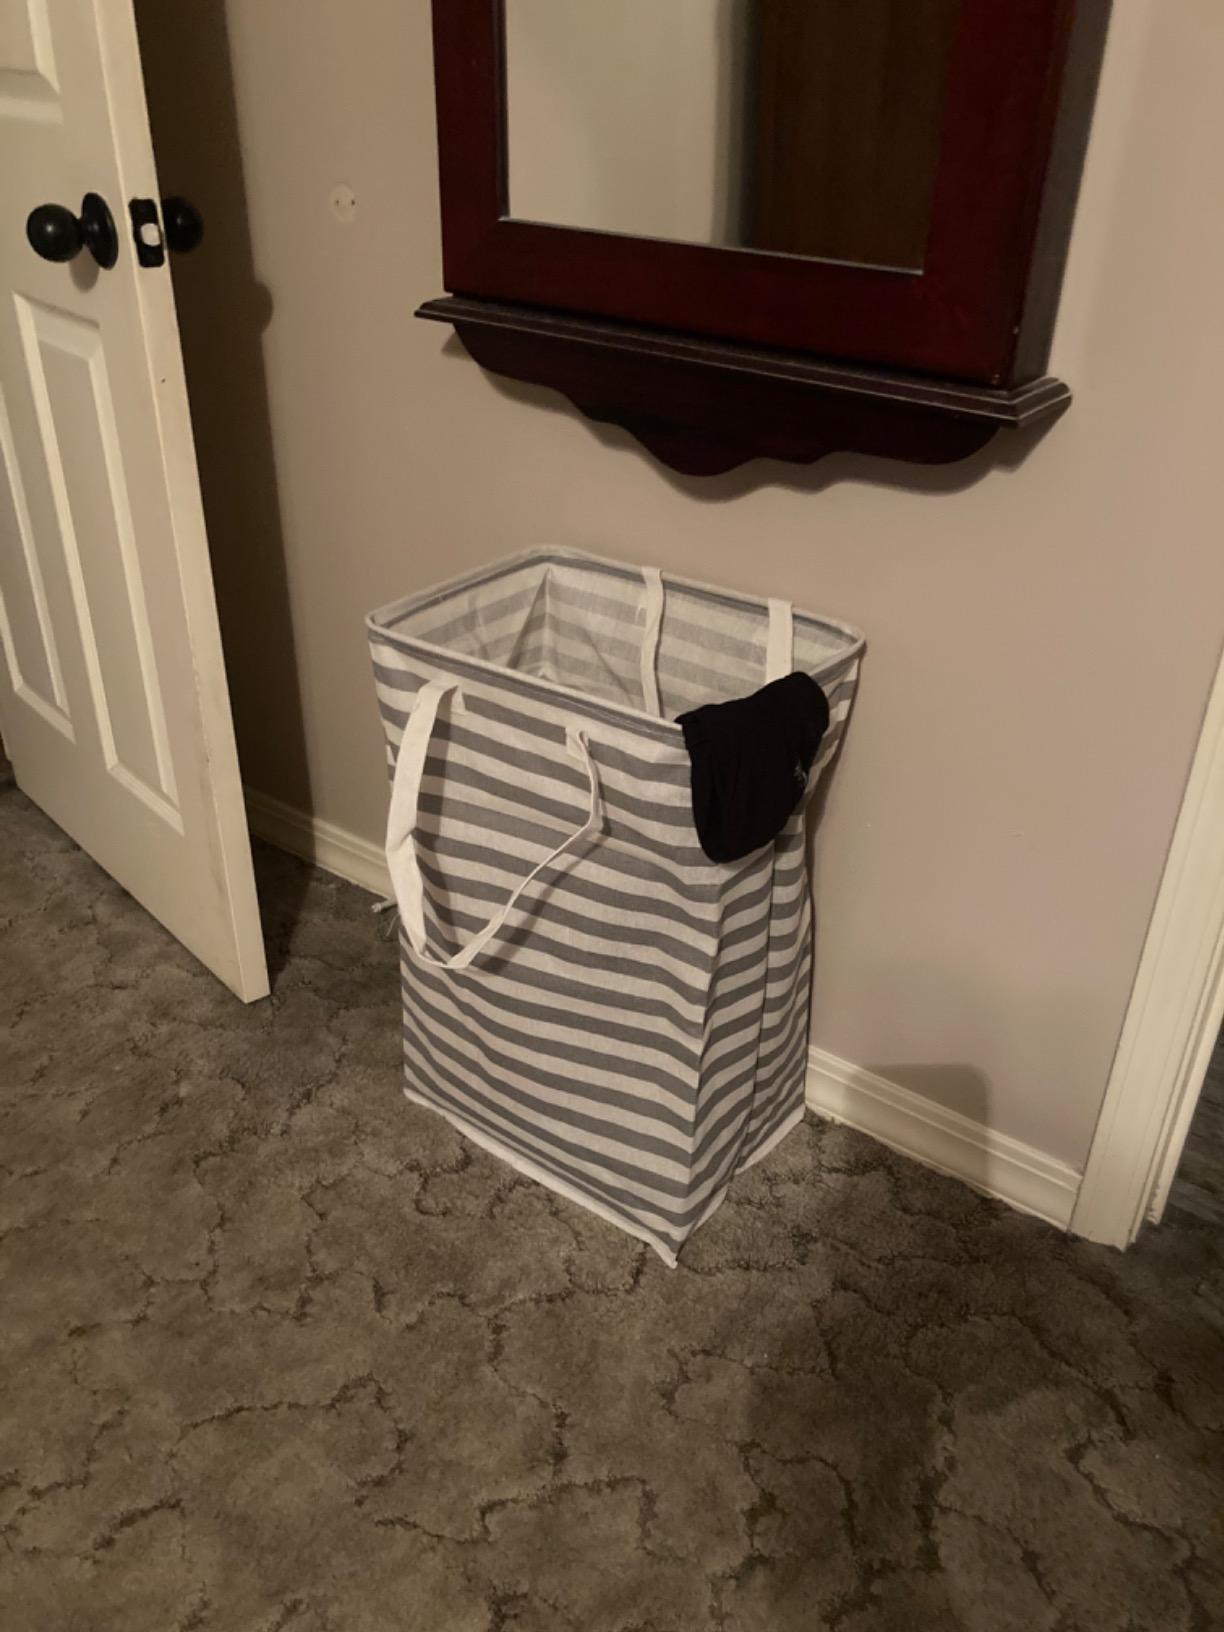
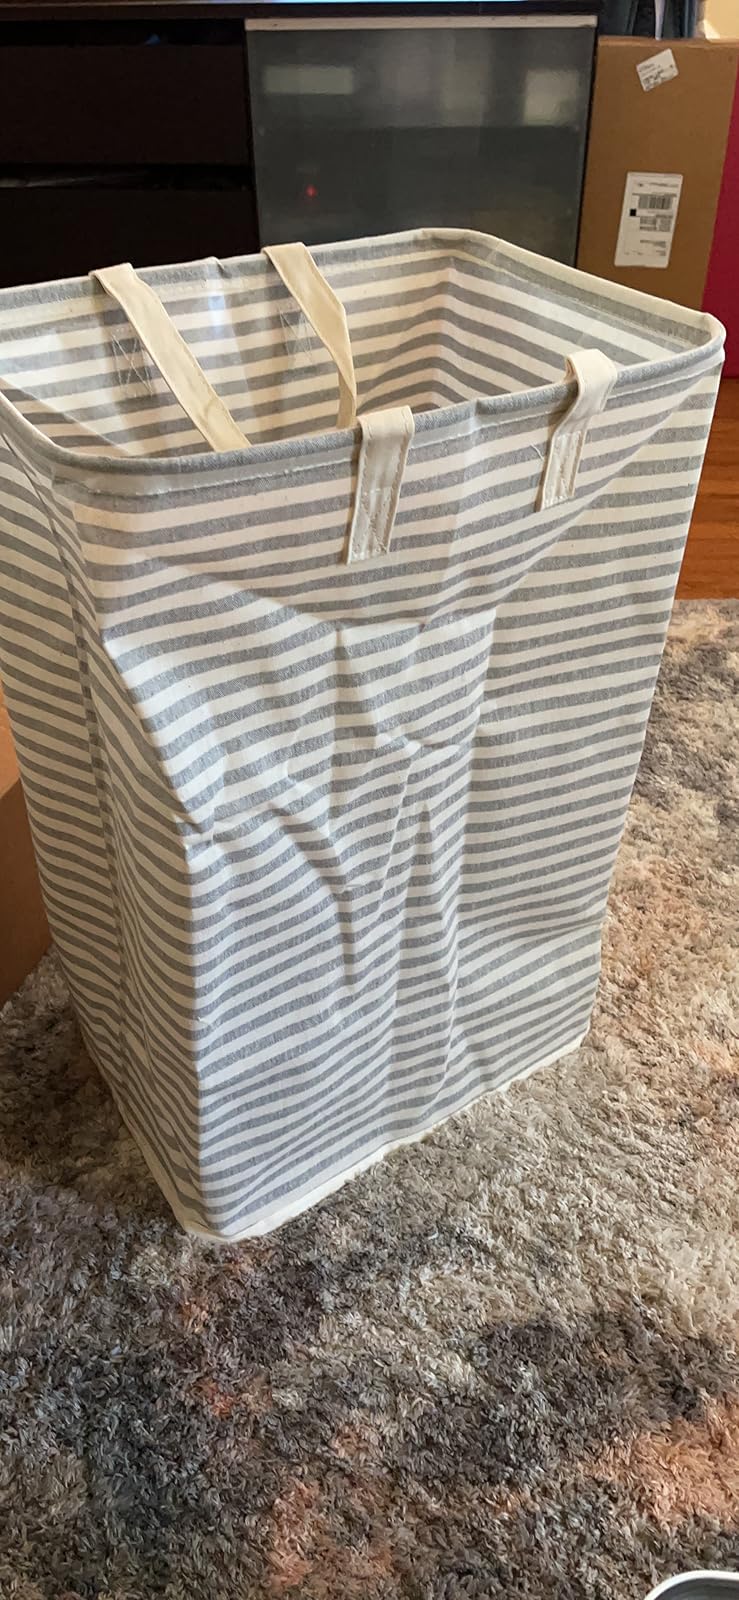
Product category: items_hamper
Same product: no